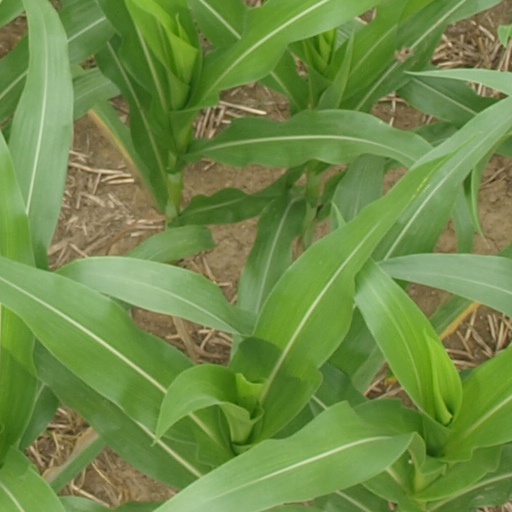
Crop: maize; corn